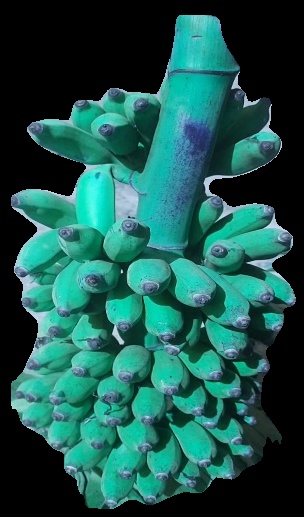
Variety: elakki-bale
Grade: grade3